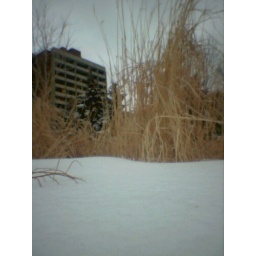
Shot by holding my phone pretty much at snow level. Looks pretty cool. That grass is about 1 foot high.